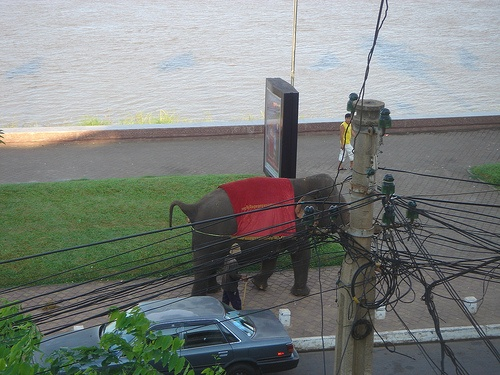
An elephant and man walking on the side of street.
The elephant, restrained by many ropes, is being guided down the walkway by his trainer
An elephant standing with a group of humans awaiting direction.
Man walking an elephant on a path near the water
an elephant and a person walking on a city street